Boyana Church

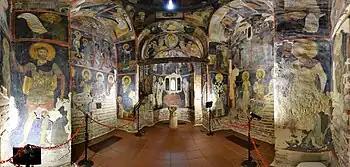
Interior view of the Boyana Church

The Boyana Church was built in three stages: in the late 10th to early 11th, the mid-13th, and the mid-19th centuries. The oldest section (the eastern church) is a small one-apse cross-vaulted church with inbuilt cruciform supports. It was built in the late 10th or the early 11th century.